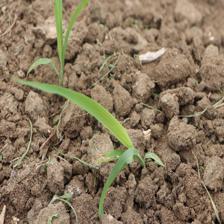
Label: Sorghum